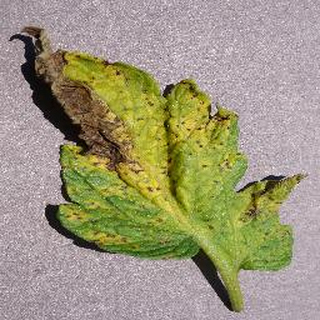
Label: tomato_septoria_leaf_spot